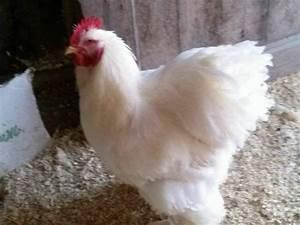
chicken